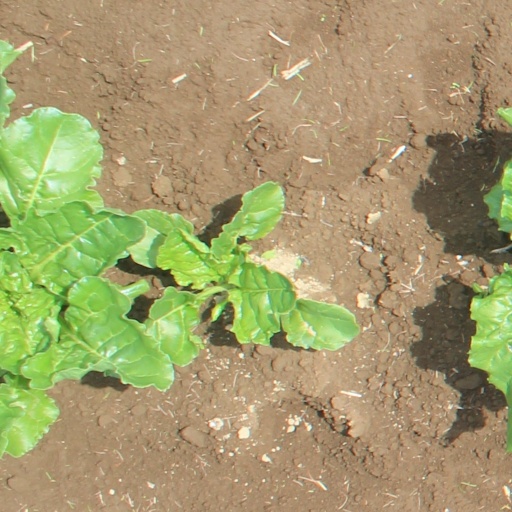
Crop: sugar beet